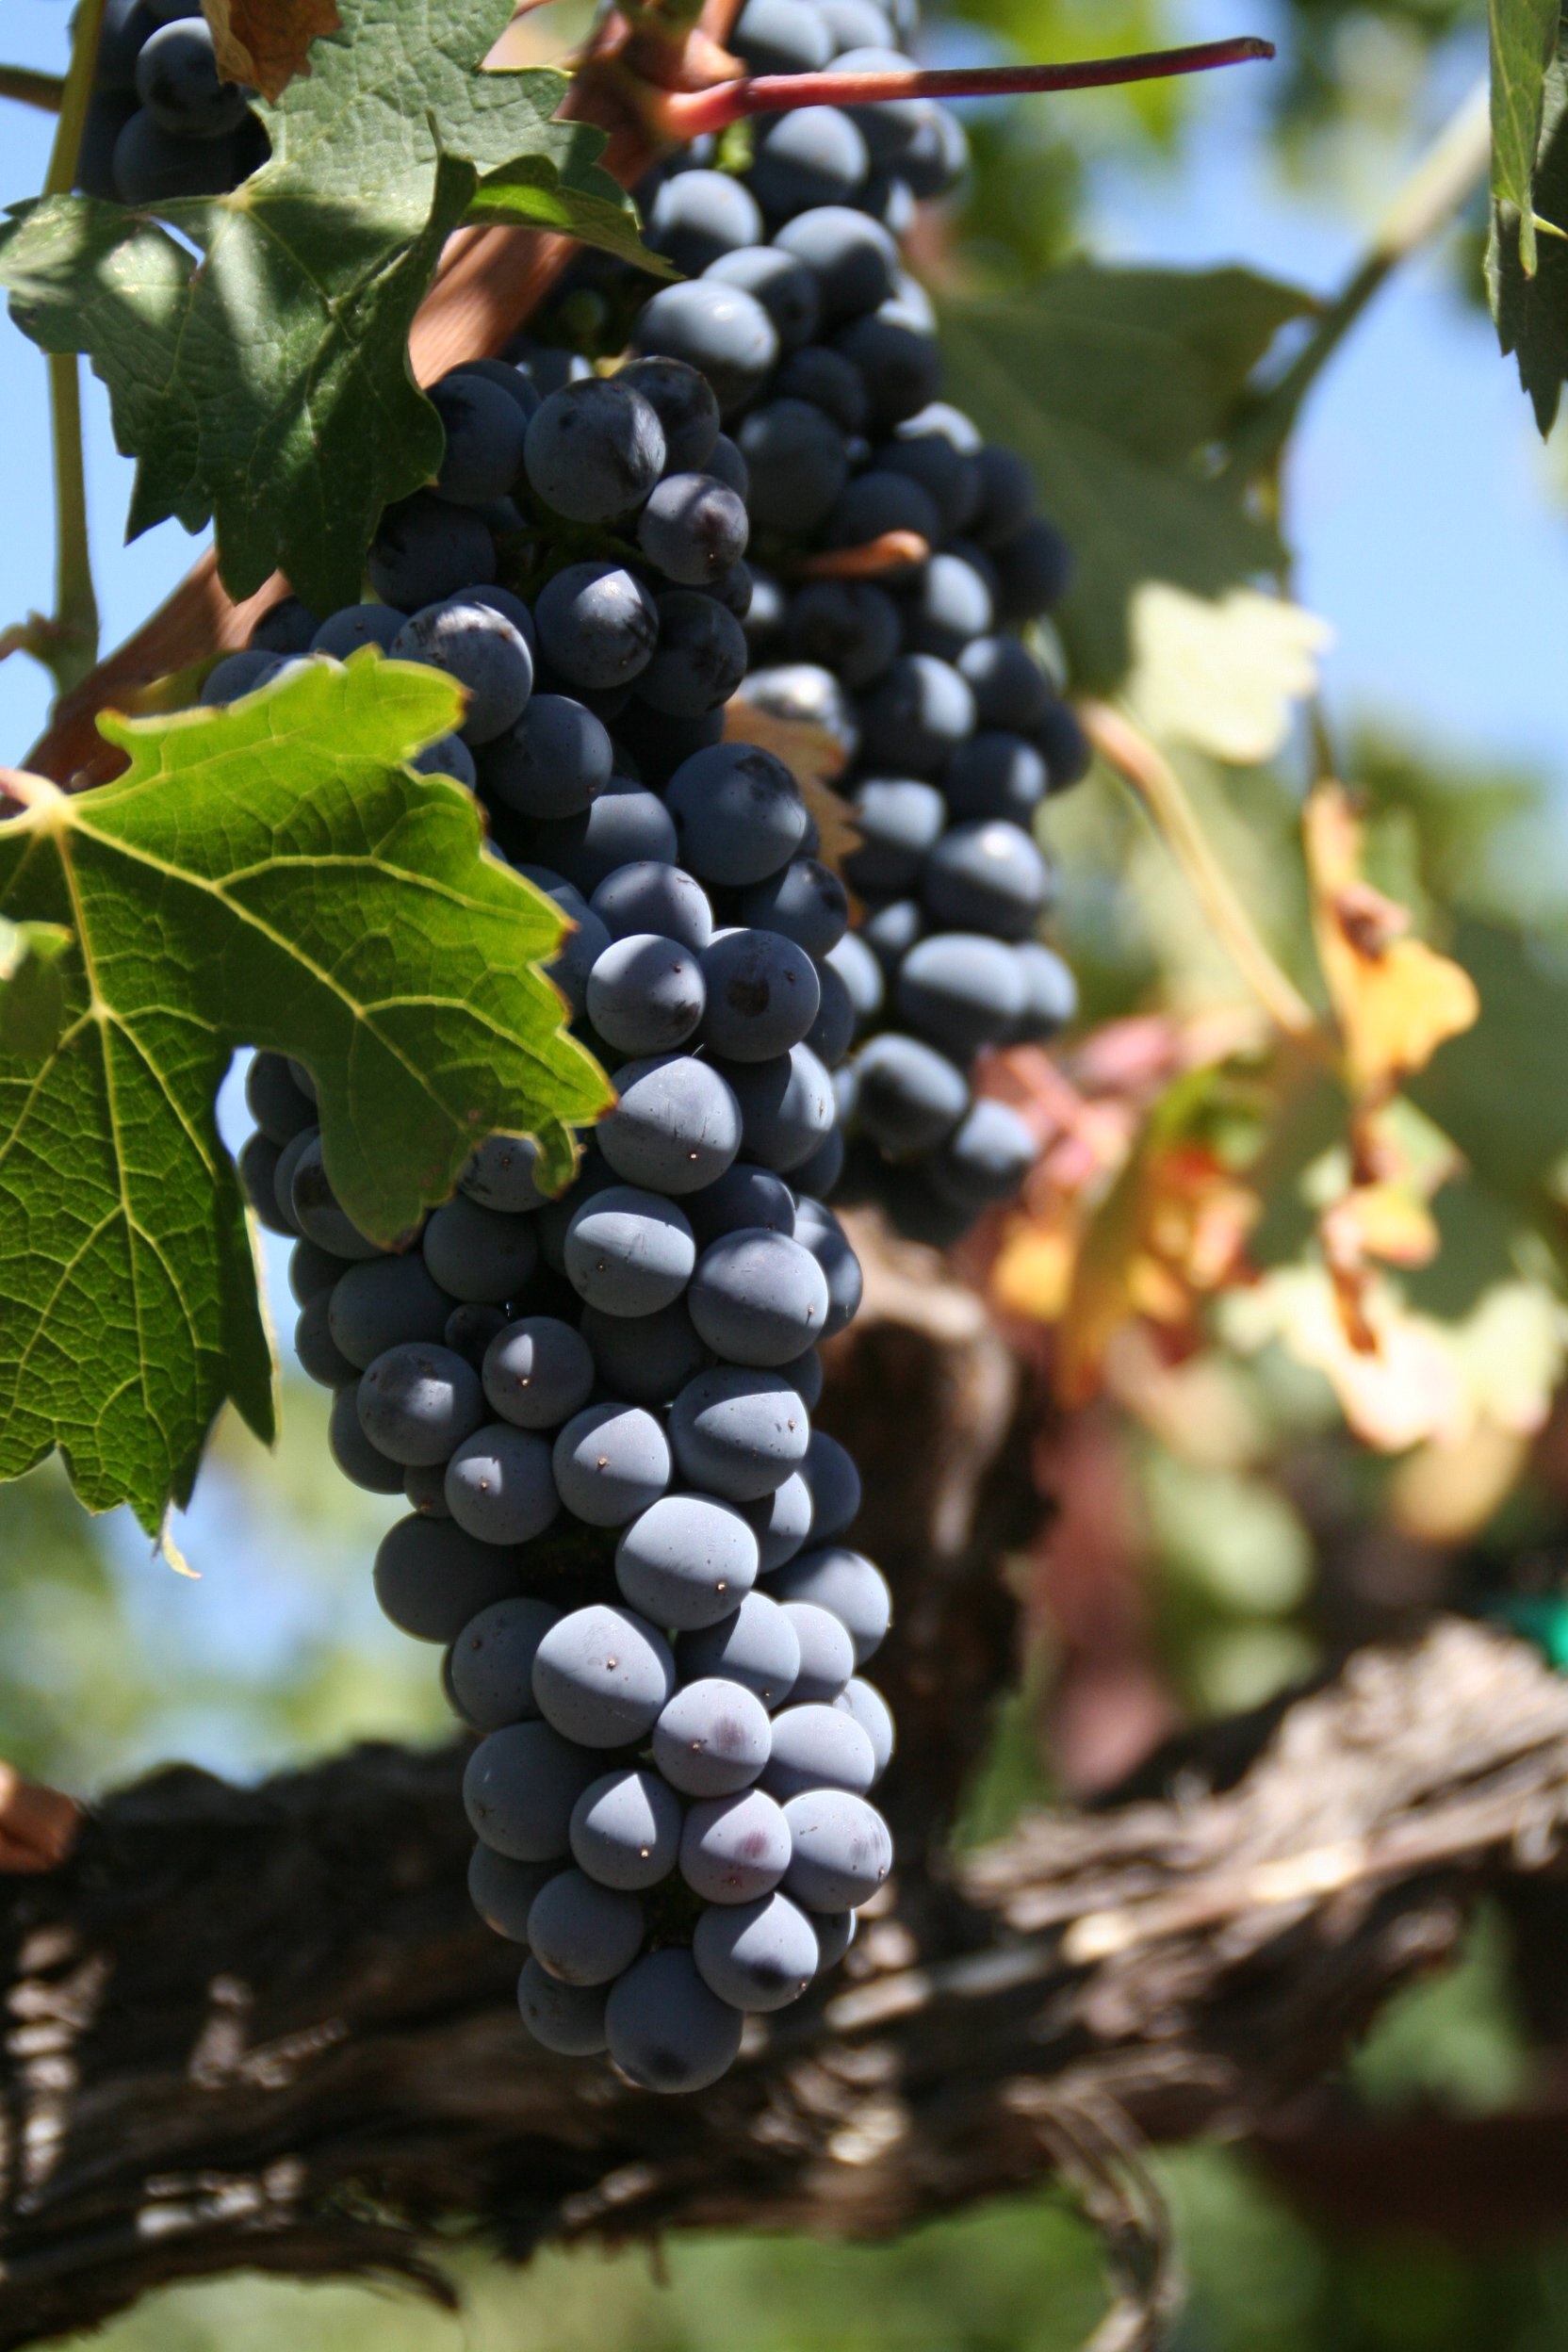
nature, plant, sun, grape, vine, vineyard, wine, fruit, food, green, harvest, produce, botany, agriculture, flora, plants, leaves, vines, sunny, shrub, culture, cultivate, flowering plant, vitis, cep, vine leaf, green foliage, red grape, land plant, grapevine family, zante currant, ripe bunch of grapes, winemakers